Relleu

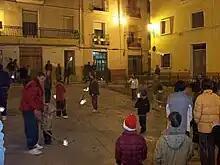
Rodar les Aixames

The local dishes are ""Olleta de Blat"" (literally in English 'big pot of wheat') a bean, pork rib and black pudding stew. The ""Borra"" made with spinach, cauliflower, sausages and cod.